Katorga

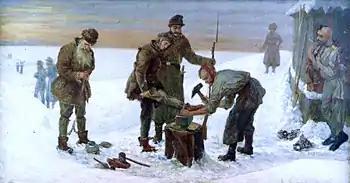
Removing of shackles, painting by Aleksander Sochaczewski (1843–1923)

Katorga (from medieval and modern ; and Ottoman Turkish:) was a system of penal labor in the Russian Empire and the Soviet Union (see Katorga labor in the Soviet Union).